Alcobaça Monastery

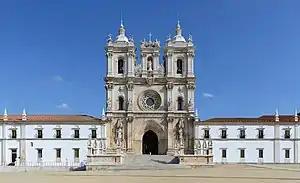
Façade of the Monastery of Alcobaça. The portal and rose window of the church are original Gothic (early 13th century), while the towers are Baroque (18th century).

The Alcobaça Monastery or Alcobasa Monastery ("Mosteiro de Santa Maria de Alcobaça") is a Catholic monastic complex located in the town of Alcobaça (or Alcobasa), in central Portugal, north of Lisbon and south of Coimbra.